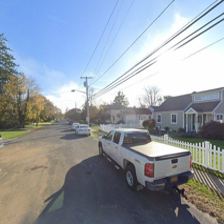
Label: streetView